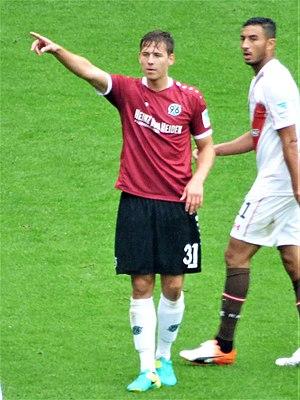
Waldemar Anton, né le 20 juillet 1996 à Almalyk en Ouzbékistan, est un footballeur allemand d'origine ouzbèke évoluant au poste de défenseur central au VfB Stuttgart.